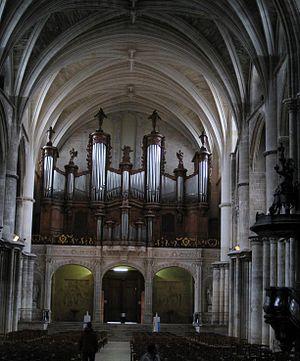
Grandes orgues de la Cathédrale Saint-André de Bordeaux en 2009. This object is classé Monument Historique in the base Palissy, database of the French furniture patrimony of the French ministry of culture,